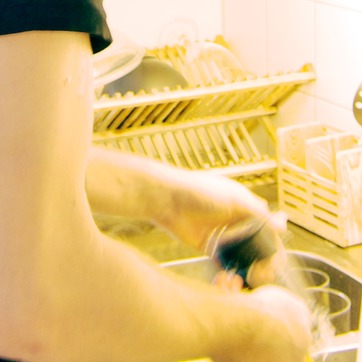
Material: skin